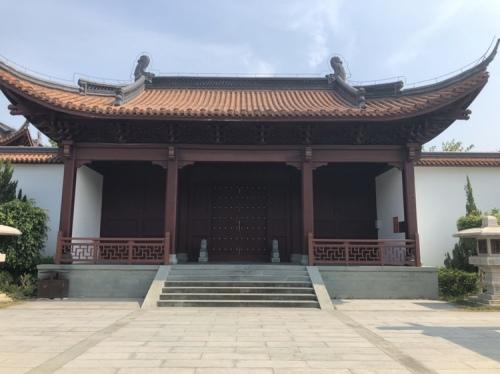
地标名称：漳浦文庙
所在城市：漳州市·漳浦县